Maja Bošković-Stulli

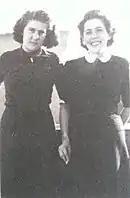
Maja Bošković-Stulli with older sister Magda prior World War II.

Bošković-Stulli was born in Osijek to a Jewish family of Dragutin and Ivanka Bošković. She joined the Young Communist League of Yugoslavia – SKOJ (from Serbo-Croatian: "Savez komunističke omladine Jugoslavije") during Gymnasium education. In 1943, after the capitulation of Italy and liberation of the Rab concentration camp, she joined the Partisans. Many members of her family perished during the Holocaust, including her parents and sister Magda.